Alberto Ruiz

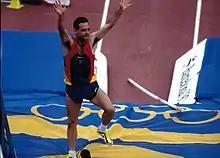
Alberto Benito

Alberto Ruiz Benito (born 22 December 1961 in Barcelona) is a retired Spanish pole vaulter.